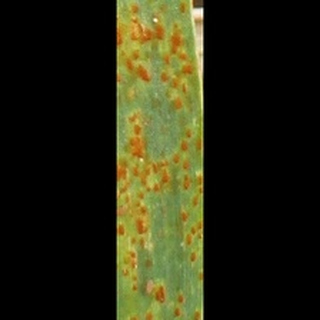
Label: wheat_brown_rust